Rob Roos

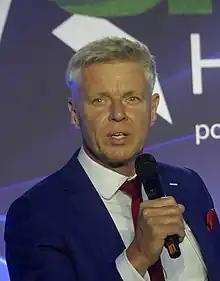
At CPAC Hungary 2023

Robert "Rob" Roos (born 2 August 1966) is a Dutch politician who served as a Member of the European Parliament (MEP) between 2019 and 2024. He was a member of the JA21 political party from 2020-2023, after leaving Forum for Democracy (FvD) in 2020.